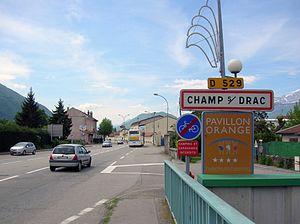
panneau Champ-sur-Drac, Isère, France.
Champ-sur-Drac est une commune française située dans le département de l'Isère, en région Auvergne-Rhône-Alpes.